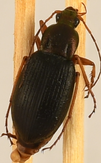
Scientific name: Chlaenius aestivus
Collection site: Smithsonian Environmental Research Center NEON (SERC), plot SERC_002